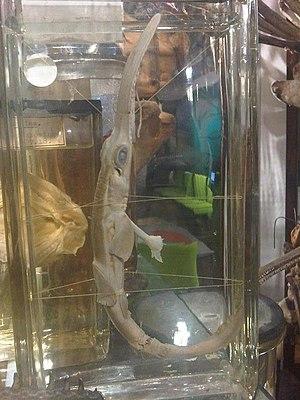
Le Poisson-scie commun est une espèce de poissons-scies du genre Pristis de la famille des Pristidae. L'espèce est répartie dans l'Atlantique, la Méditerranée, l'est du Pacifique et au le nord de l'Australie. Menacée d'extinction, elle fait partie de la liste des 100 espèces les plus menacées au monde établie par l'UICN en 2012.